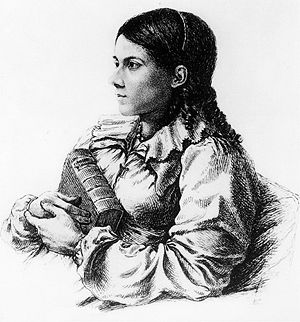
Bettina von Arnim
Bettina von Arnim tegnet af Ludwig Emil Grimm i første årti af 19. århundrede.
Bettina von Arnim, født Elisabeth Catharina Ludovica Magdalena Brentano, var en tysk romantisk forfatter og kulturpersonlighed. Hun var søster til Clemens Brentano og blev gift med dennes ven Achim von Arnim i 1811. Bettina von Arnim er kendt for sine brevvekslinger med Goethe.